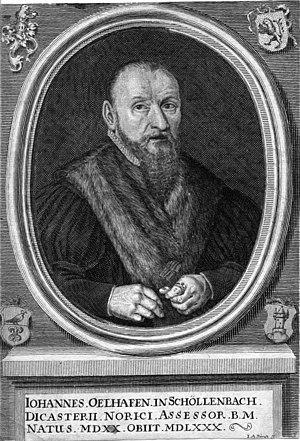
portrait gravé